2007 World Touring Car Championship

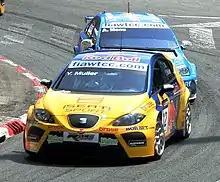
Yvan Muller (SEAT Leon) placed second in the Drivers' Championship

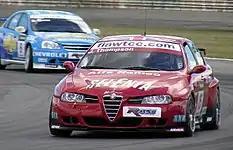
James Thompson (Alfa Romeo 156) placed third in the Drivers' Championship

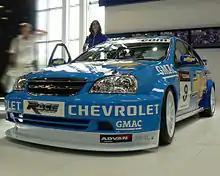
Alain Menu (Chevrolet Lacetti) placed sixth in the Drivers' Championship

A provisional calendar was released on 15 January 2007.. On 27 February 2007, the FIA announced that the 13th and 14th races of the series originally scheduled to be run in Istanbul would instead take place at the Anderstorp circuit.